The Swordsman (1948 film)

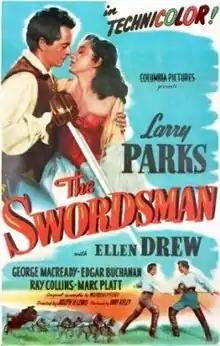
Theatrical release poster

The Swordsman is a 1948 American swashbuckler film directed by Joseph H. Lewis and starring Larry Parks, Ellen Drew and George Macready. It was produced and distributed by Columbia Pictures.